Same-sex marriage in Washington (state)

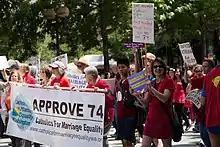
Supporters of same-sex marriage campaigning in June 2012, Seattle

In 1971, in Seattle, in one of the first same-sex marriage lawsuits in the United States, gay activists John Singer (later known as Faygele Ben-Miriam) and Paul Barwick requested a marriage license from the King County Auditor, Lloyd Hara, to demonstrate the inequality between gay and heterosexual couples. Hara refused, and Singer and Barwick brought suit on the grounds that the denial violated the Equal Rights Amendment of the State Constitution. The Washington Court of Appeals denied the claim in 1974 in "Singer v. Hara", and the Washington Supreme Court later refused to review the decision.